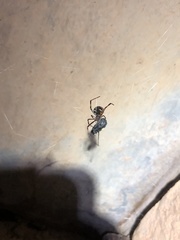
Species: Lactrodectus_hesperus